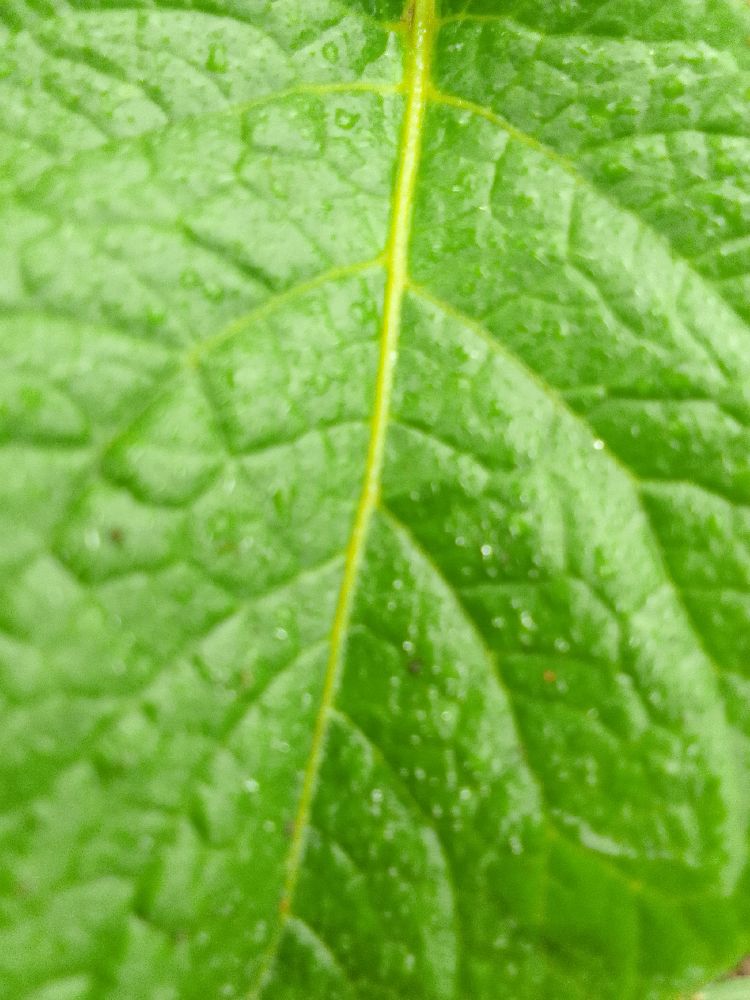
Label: Healthy